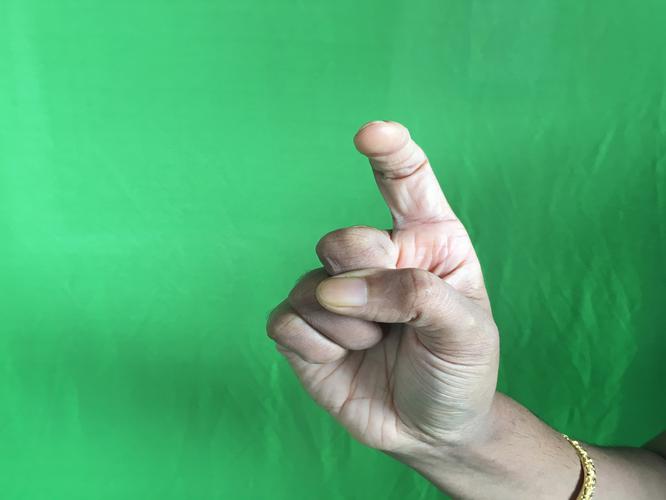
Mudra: Tamarachudam
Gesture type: single_hand